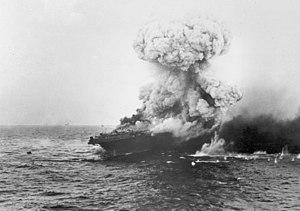
La guerre du Pacifique comprend les campagnes menées à partir de 1941 dans la zone Asie-Pacifique, dans le cadre de l'affrontement entre les Alliés et l'Empire du Japon. La politique expansionniste du Japon visait l'ensemble de la région. Cette guerre englobe l'ensemble des opérations militaires menées sur les fronts est-asiatique et océanien de la Seconde Guerre mondiale.
La bataille de la mer de Corail est une bataille navale de la guerre du Pacifique, durant la Seconde Guerre mondiale, qui opposa du 4 au 8 mai 1942 la marine impériale japonaise et les forces alliées navales et aériennes des États-Unis et de l’Australie. Cet affrontement est la première bataille uniquement aéronavale de l'histoire, dans laquelle les forces navales en présence s'affrontèrent par avions interposés sans jamais être à portée de canon.